Oscar W. Strahan

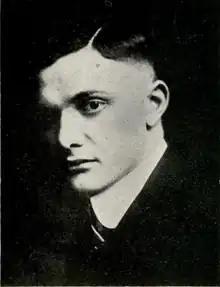
Strahan pictured in "The Pedagog 1921", Southwest Texas State yearbook

Oscar William Strahan (August 10, 1891 – August 21, 1978) was an American football, basketball, and track coach and college athletics administrator. He was a student-athlete at Drake University in Des Moines, Iowa where he was a recipient of the school's Double D Award.